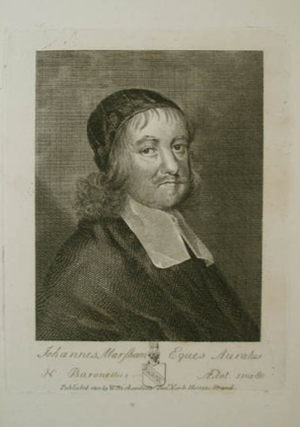
Sir John Marsham est un antiquaire et homme politique anglais. Il est connu pour ses travaux en chronologie. Il a siégé à la Chambre des communes de l'Angleterre et a été commis à la Court of Chancery.